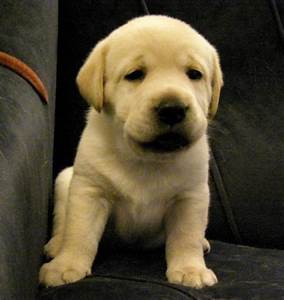
Label: cane